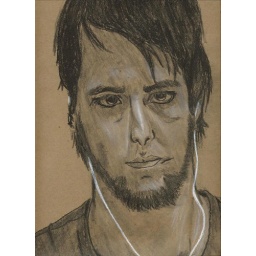
I drew this potriat of myself in the mirror with black and white charcoal pencils.